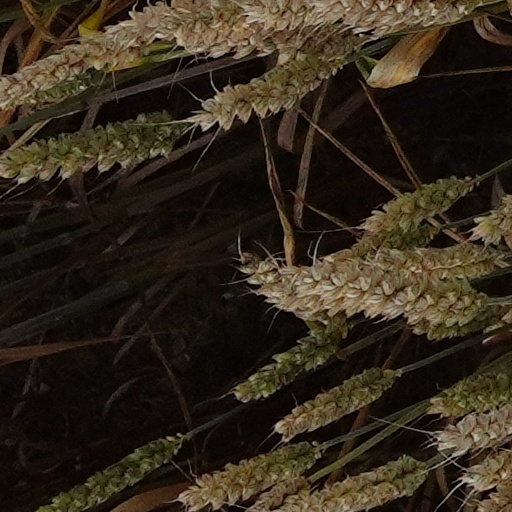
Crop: wheat